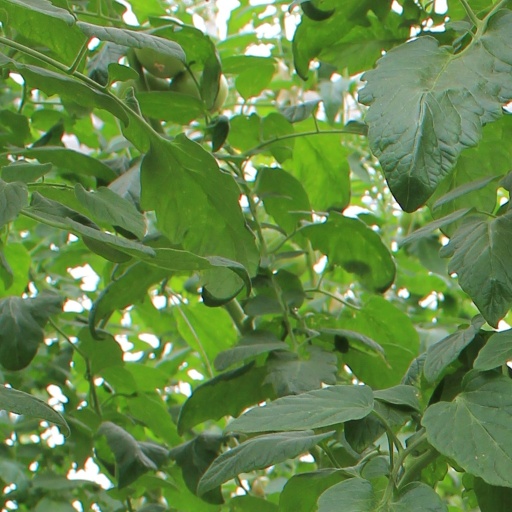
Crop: tomato